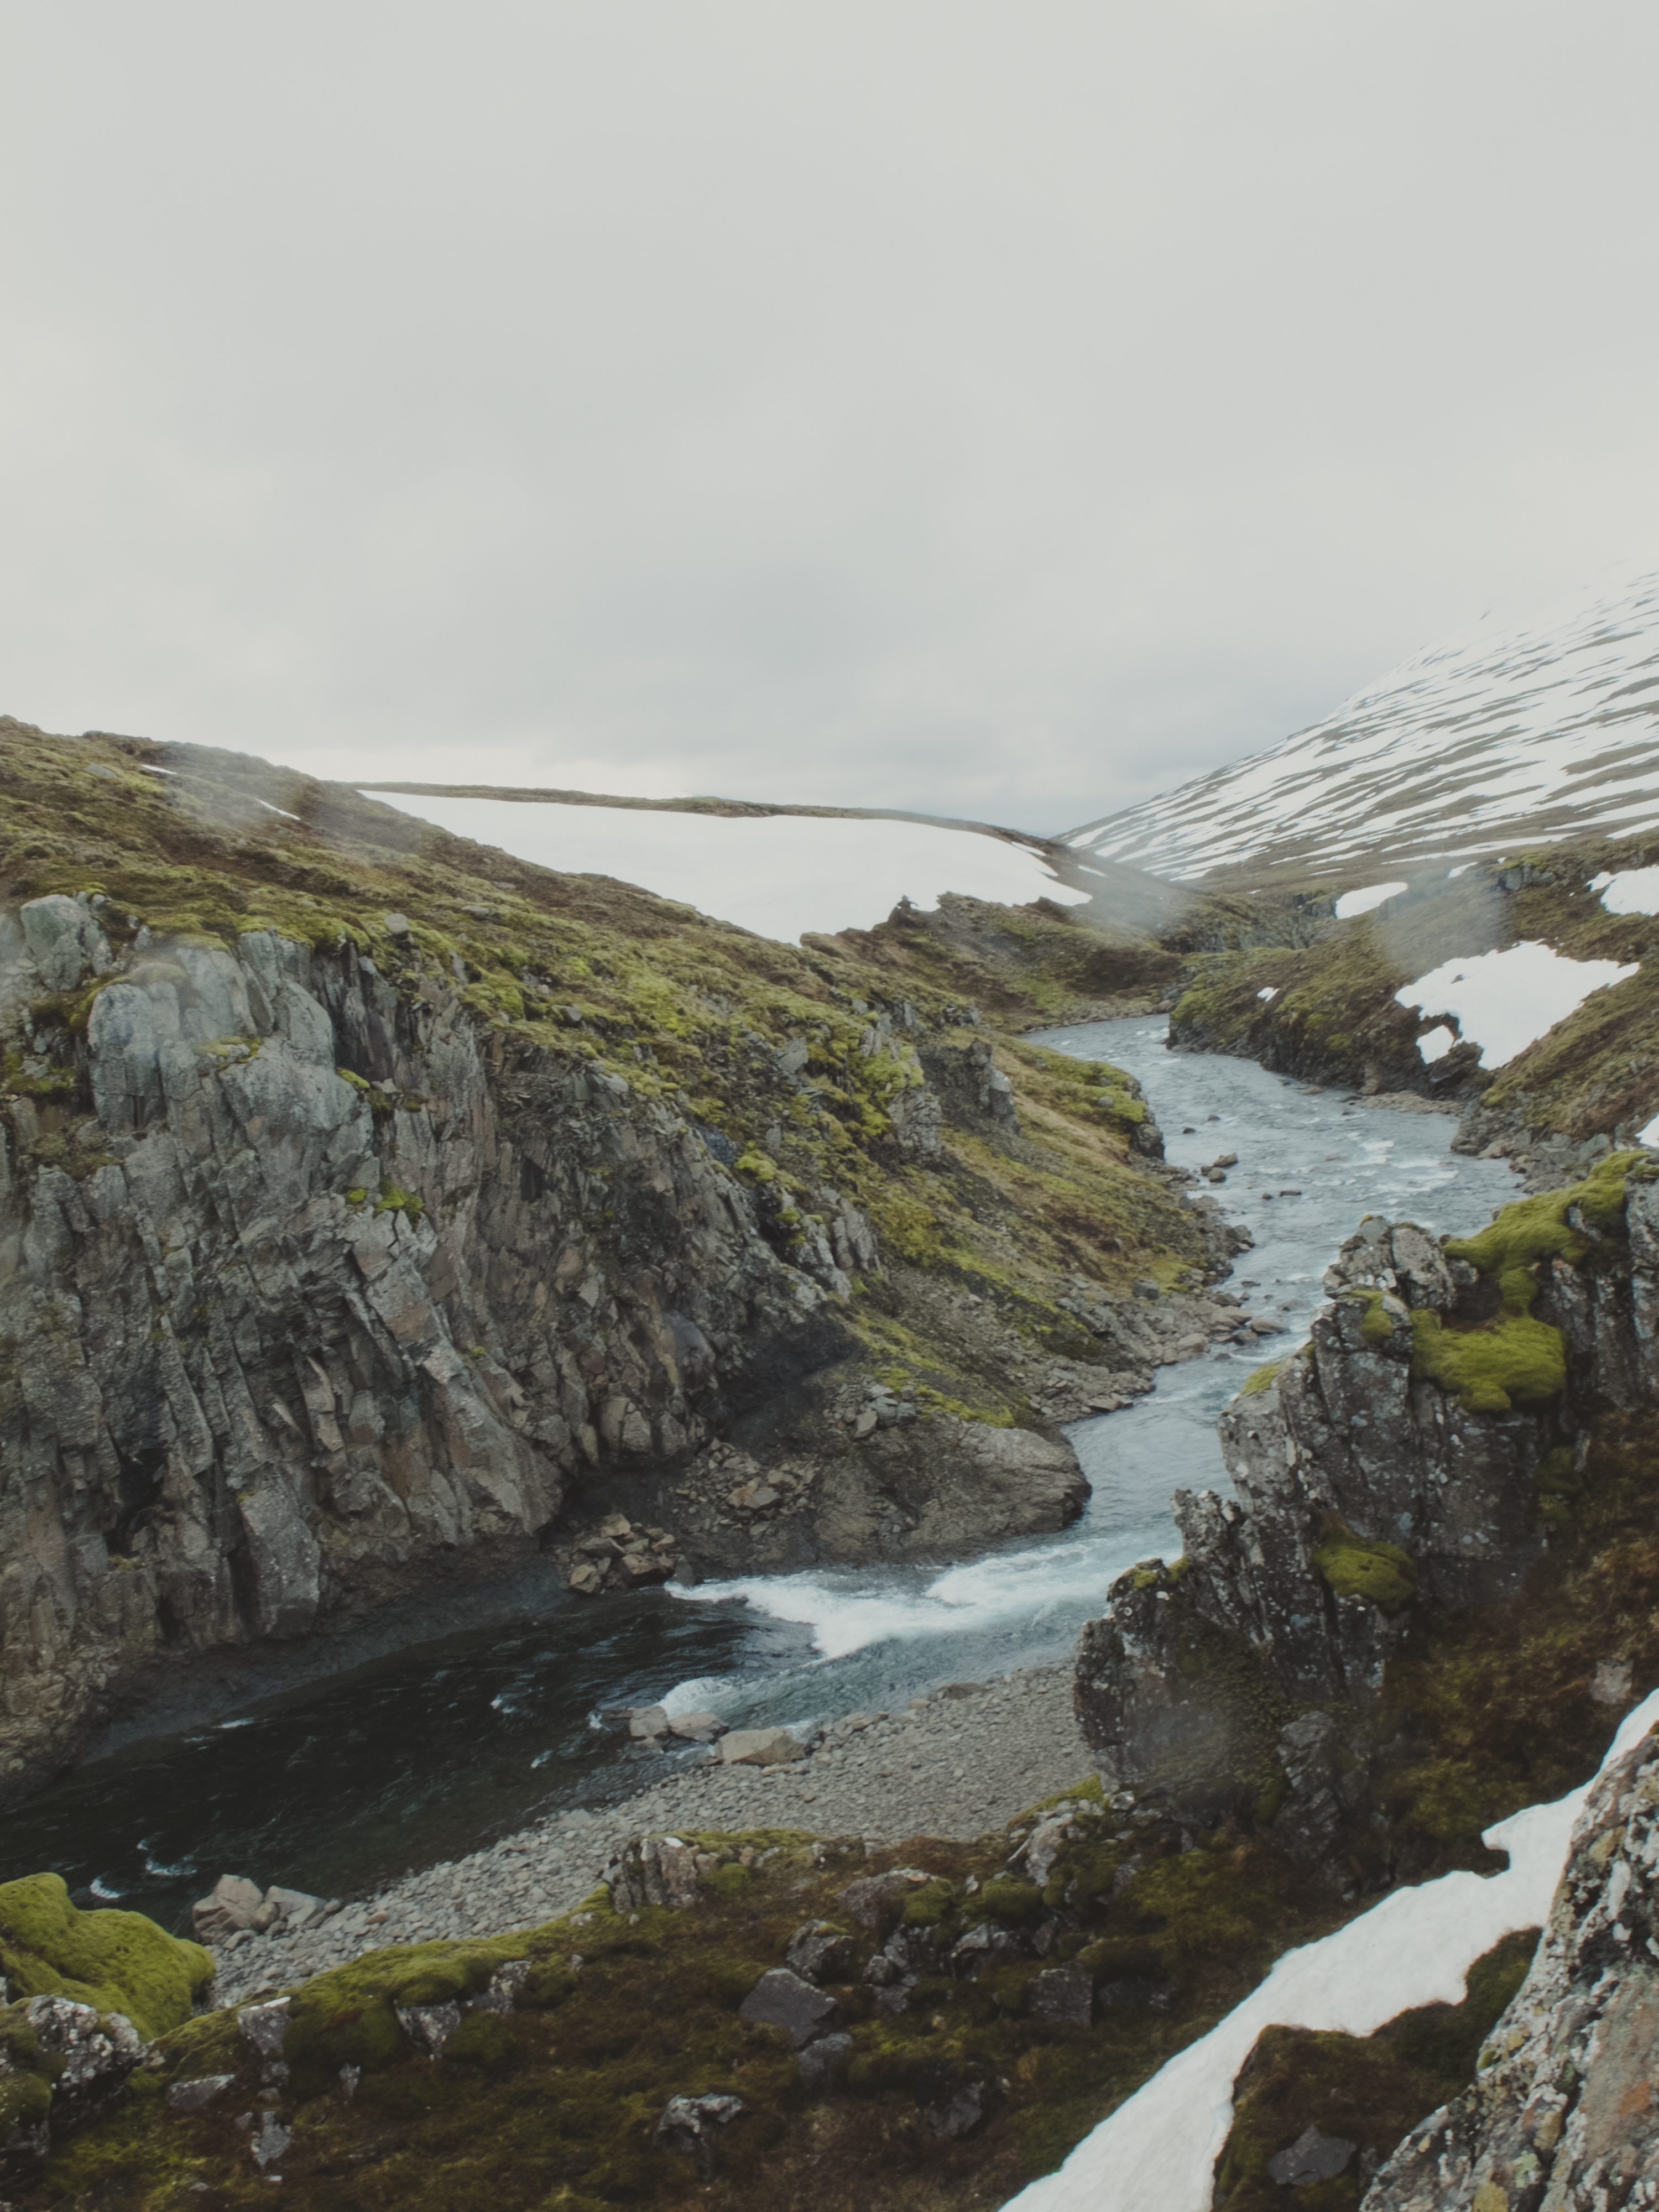
landscape, sea, coast, water, rock, wilderness, mountain, lake, river, valley, mountain range, cliff, reservoir, terrain, body of water, geology, loch